Sea Fog

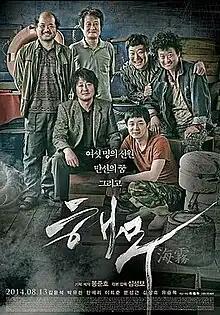
Theatrical release poster

Sea Fog is a 2014 South Korean crime thriller film directed by Shim Sung-bo. The film is adapted from the 2007 stage play "Haemoo", which in turn was based on the true story of 25 Korean-Chinese illegal immigrants who suffocated to death in the storage tank of the fishing vessel "Taechangho"; their bodies were dumped by the ship's crew into the sea southwest of Yeosu on October 7, 2001. The original play, written by Kim Min Jeong and directed by Ahn Kyung-mo, was performed in 2007 as part of Yeonwoo Stage's 30th anniversary celebration.